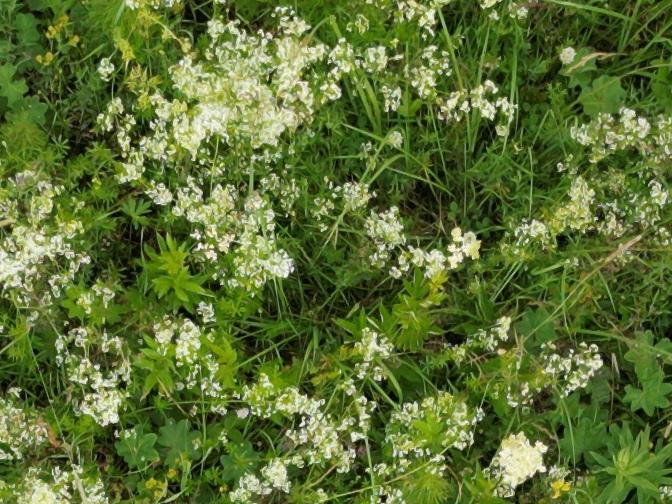
Flowers visible: yarrow flowers, yarrow flowers, yarrow flowers, yarrow flowers, yarrow flowers, yarrow flowers, yarrow flowers, yarrow flowers, yarrow flowers, yarrow flowers, yarrow flowers, yarrow flowers, yarrow flowers, yarrow flowers, yarrow flowers, yarrow flowers, yarrow flowers, yarrow flowers, yarrow flowers, yarrow flowers, yarrow flowers, yarrow flowers, yarrow flowers, yarrow flowers, yarrow flowers, yarrow flowers, yarrow flowers, yarrow flowers